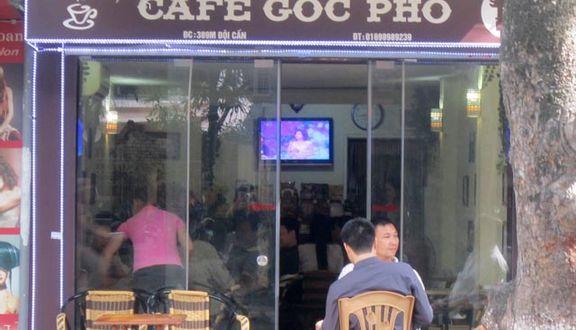
có hai người đàn ông ngồi ở bên ngoài của quán cà phê